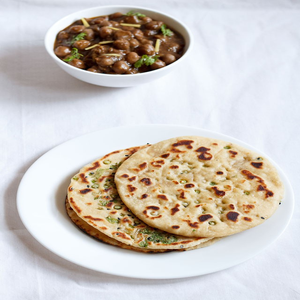
Dish: naan